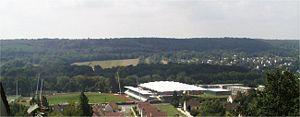
Le Canada participe à la Coupe du monde de rugby à XV féminin 2014 qui se déroule du 1ᵉʳ au 17 août 2014 en France en région parisienne. Il s'agit de la septième participation à la Coupe du monde de rugby à XV féminin.
La Coupe du monde féminine de rugby à XV 2014 se déroule du 1ᵉʳ au 17 août 2014 en France. Il s'agit de la septième édition de la Coupe du monde féminine de rugby à XV.
Le Centre national du rugby est implanté à Linas et Marcoussis dans l'Essonne au lieu-dit Bellejame depuis 2002, d'où la double appellation Centre national de rugby de Linas-Marcoussis ou Centre national de rugby de Bellejame.
Marcoussis est une commune française située à vingt-six kilomètres au sud-ouest de Paris dans le département de l’Essonne en région Île-de-France.